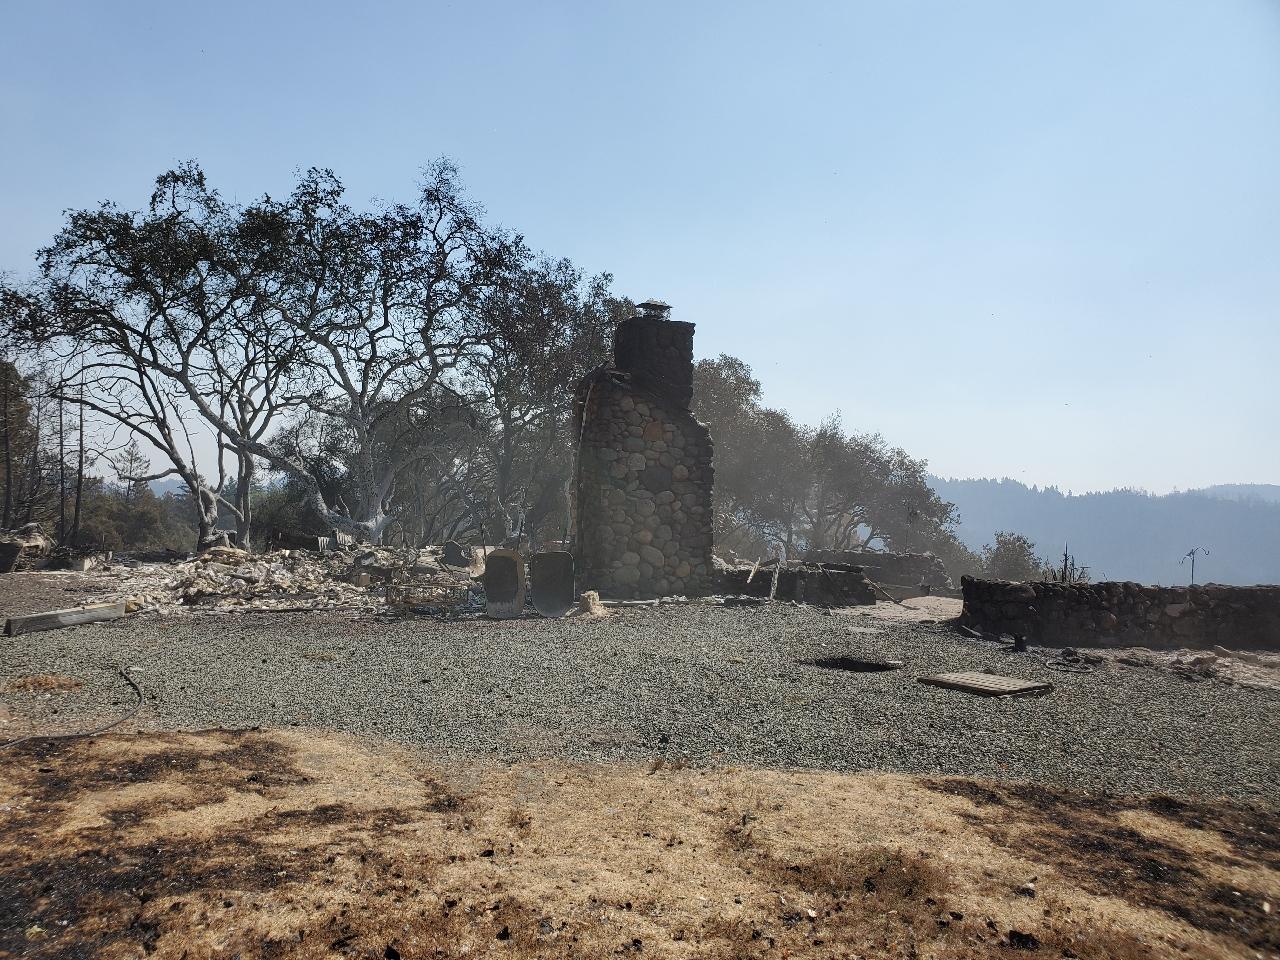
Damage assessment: destroyed